Eva Thulin

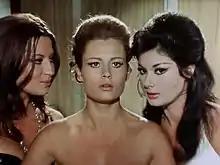
Edwige Fenech, Thulin and Rosalba Neri in "The Seducers" (1969)

Thulin graduated from Lund University in Lund and was a performer at the Malmö National Theatre. She presented her thesis with an essay on the work of Harold Pinter, whose works Thulin performed on some occasions on the stage of the Malmö Theatre. She had a short period of notoriety in Italian cinema in the late sixties and early seventies, thanks to her participation in genre and drama films of the time, and her appearance on some magazine covers. She is also remembered for her part in the Italian musical film "Zum Zum Zum nº 2" (1969), directed by Bruno Corbucci. Other film appearances include "La stagione dei sensi" (1969) by Massimo Franciosa, and "The Seducers" (1969) by Ottavio Alessi, in which her character takes part in a lesbian threesome with the characters of Rosalba Neri and Edwige Fenech, although this is only implied in some cuts of the film.